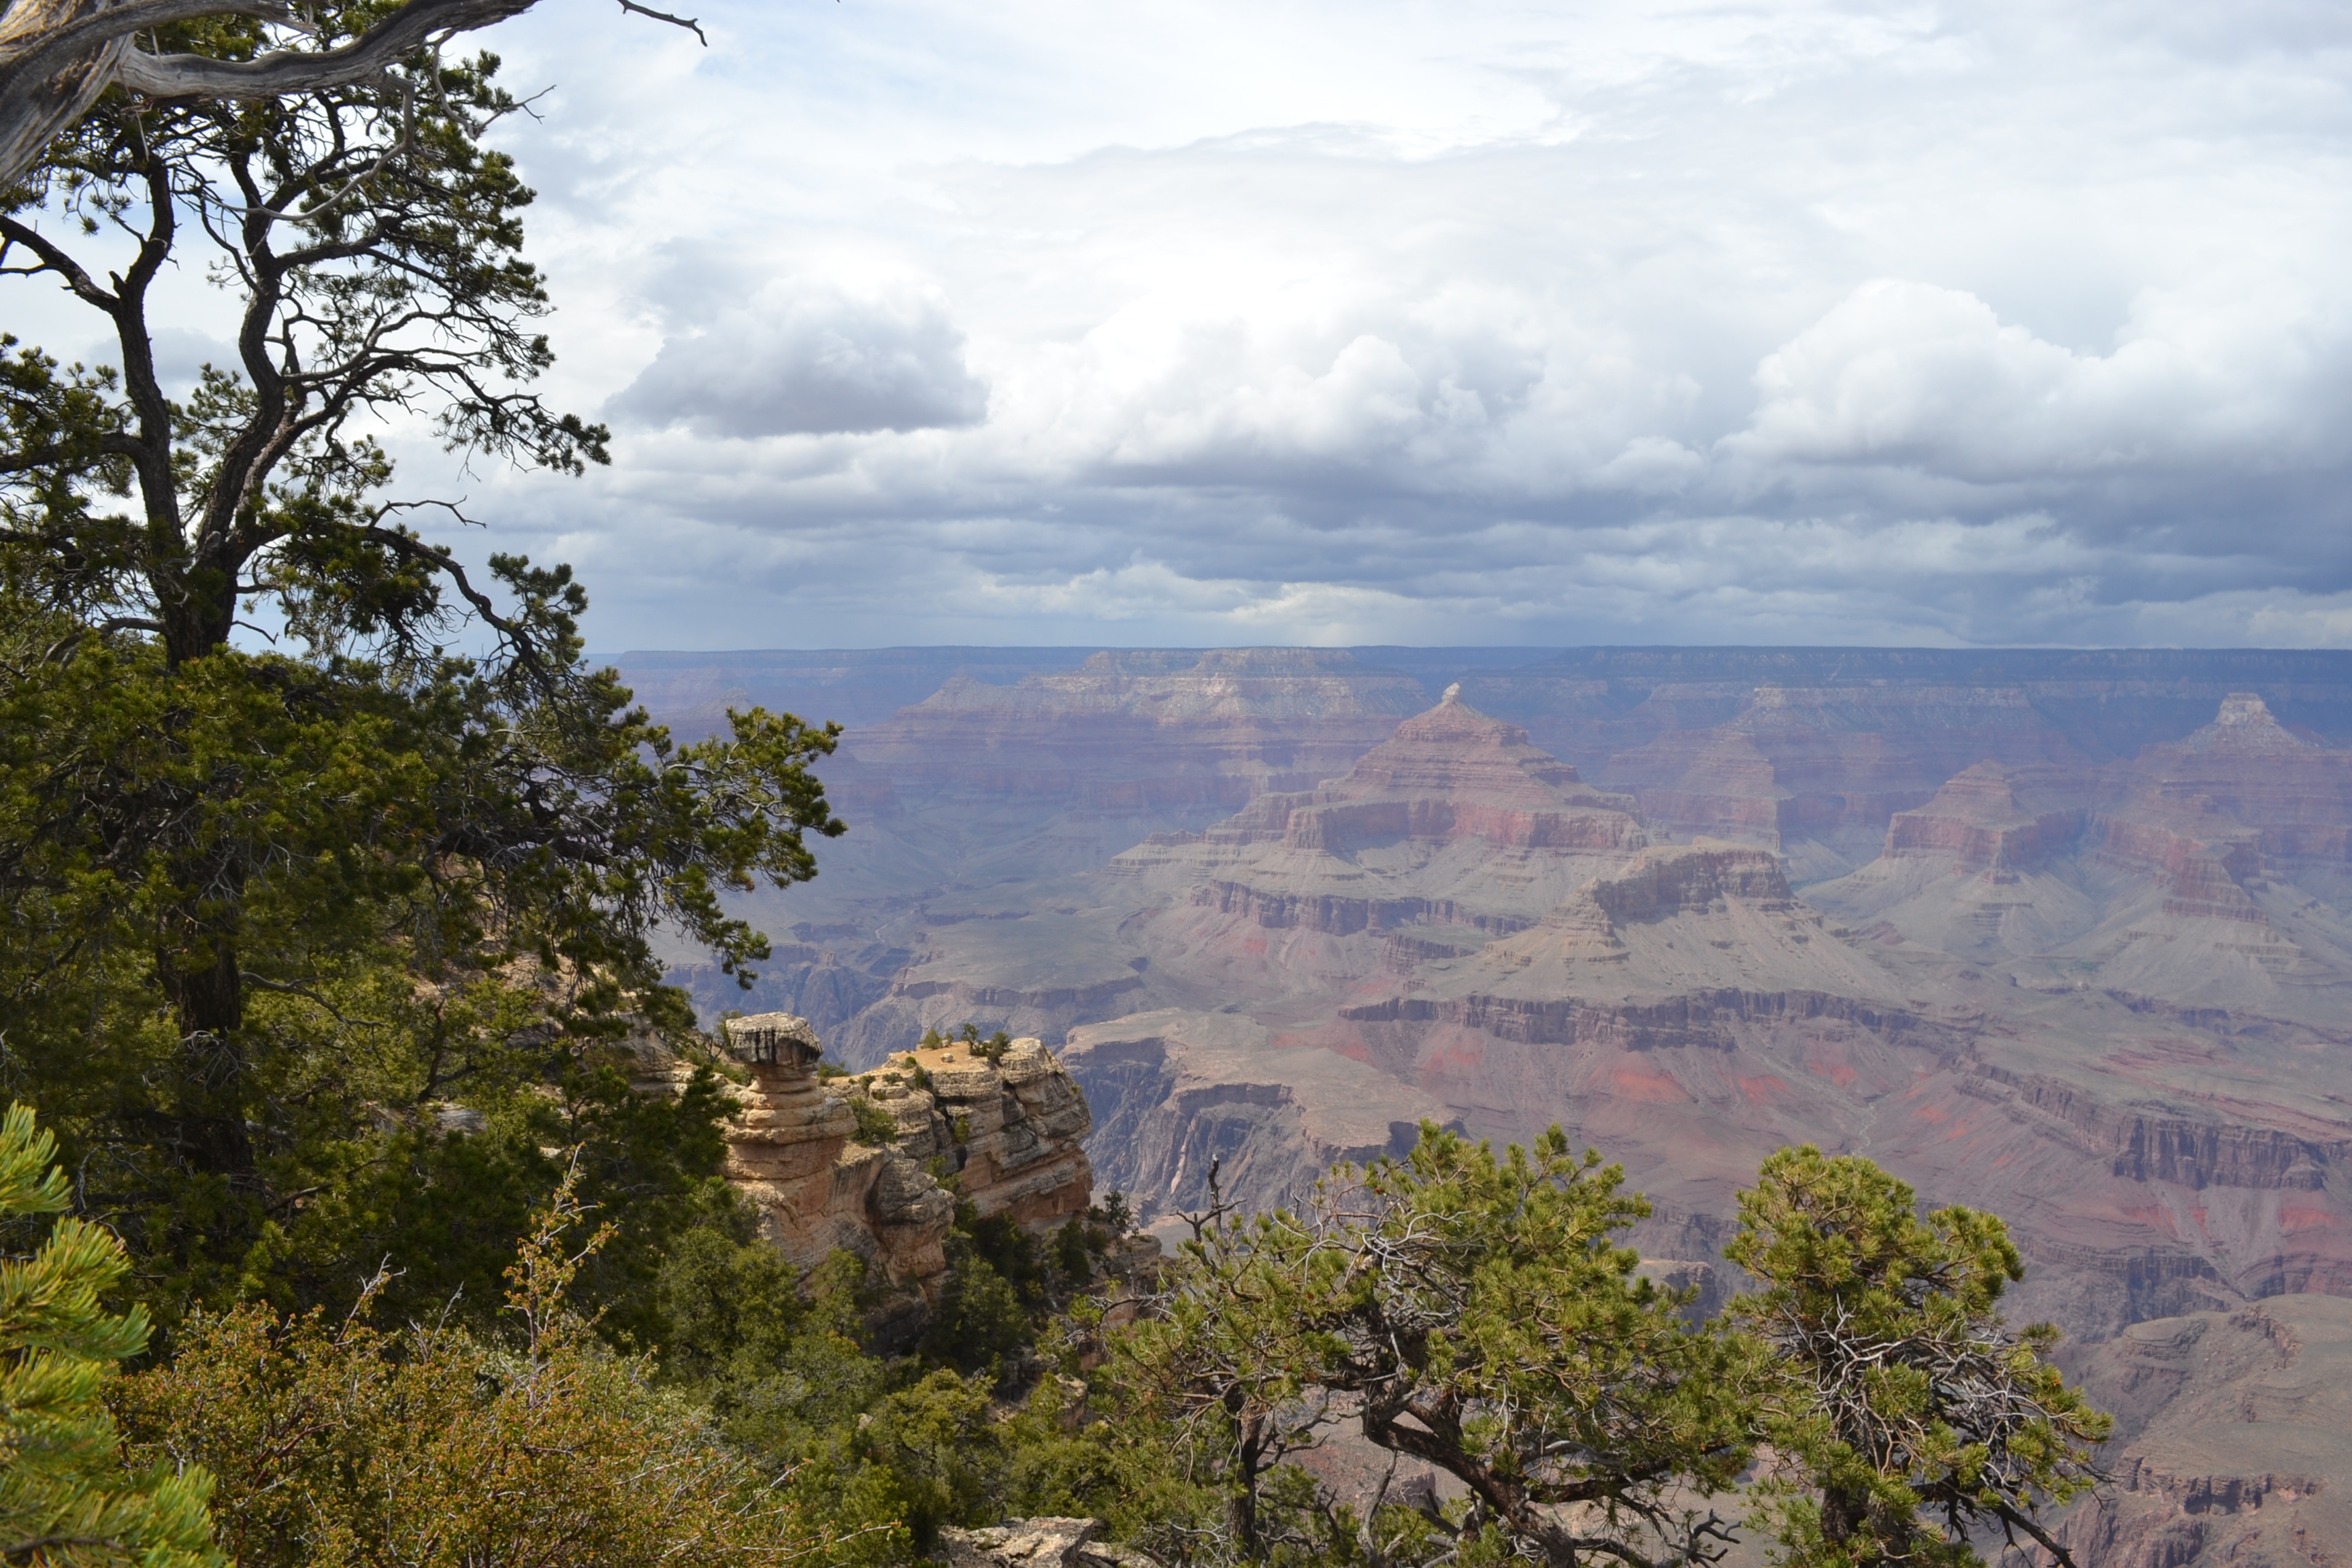
landscape, wilderness, mountain, cloud, hill, valley, mountain range, park, usa, america, canyon, grand canyon, national park, arizona, national, grand, plateau, ecosystem, landform, geographical feature, mountainous landforms